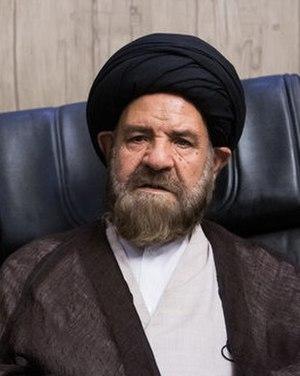
Sayyid Hachem Bathaie Golpayegani, né en 1941 à Golpayegan et mort le 16 mars 2020 à Qom, est un homme politique iranien, un grand ayatollah et un représentant de la province de Téhéran à l'Assemblée des experts iraniens. Il est aussi un Sayyid.